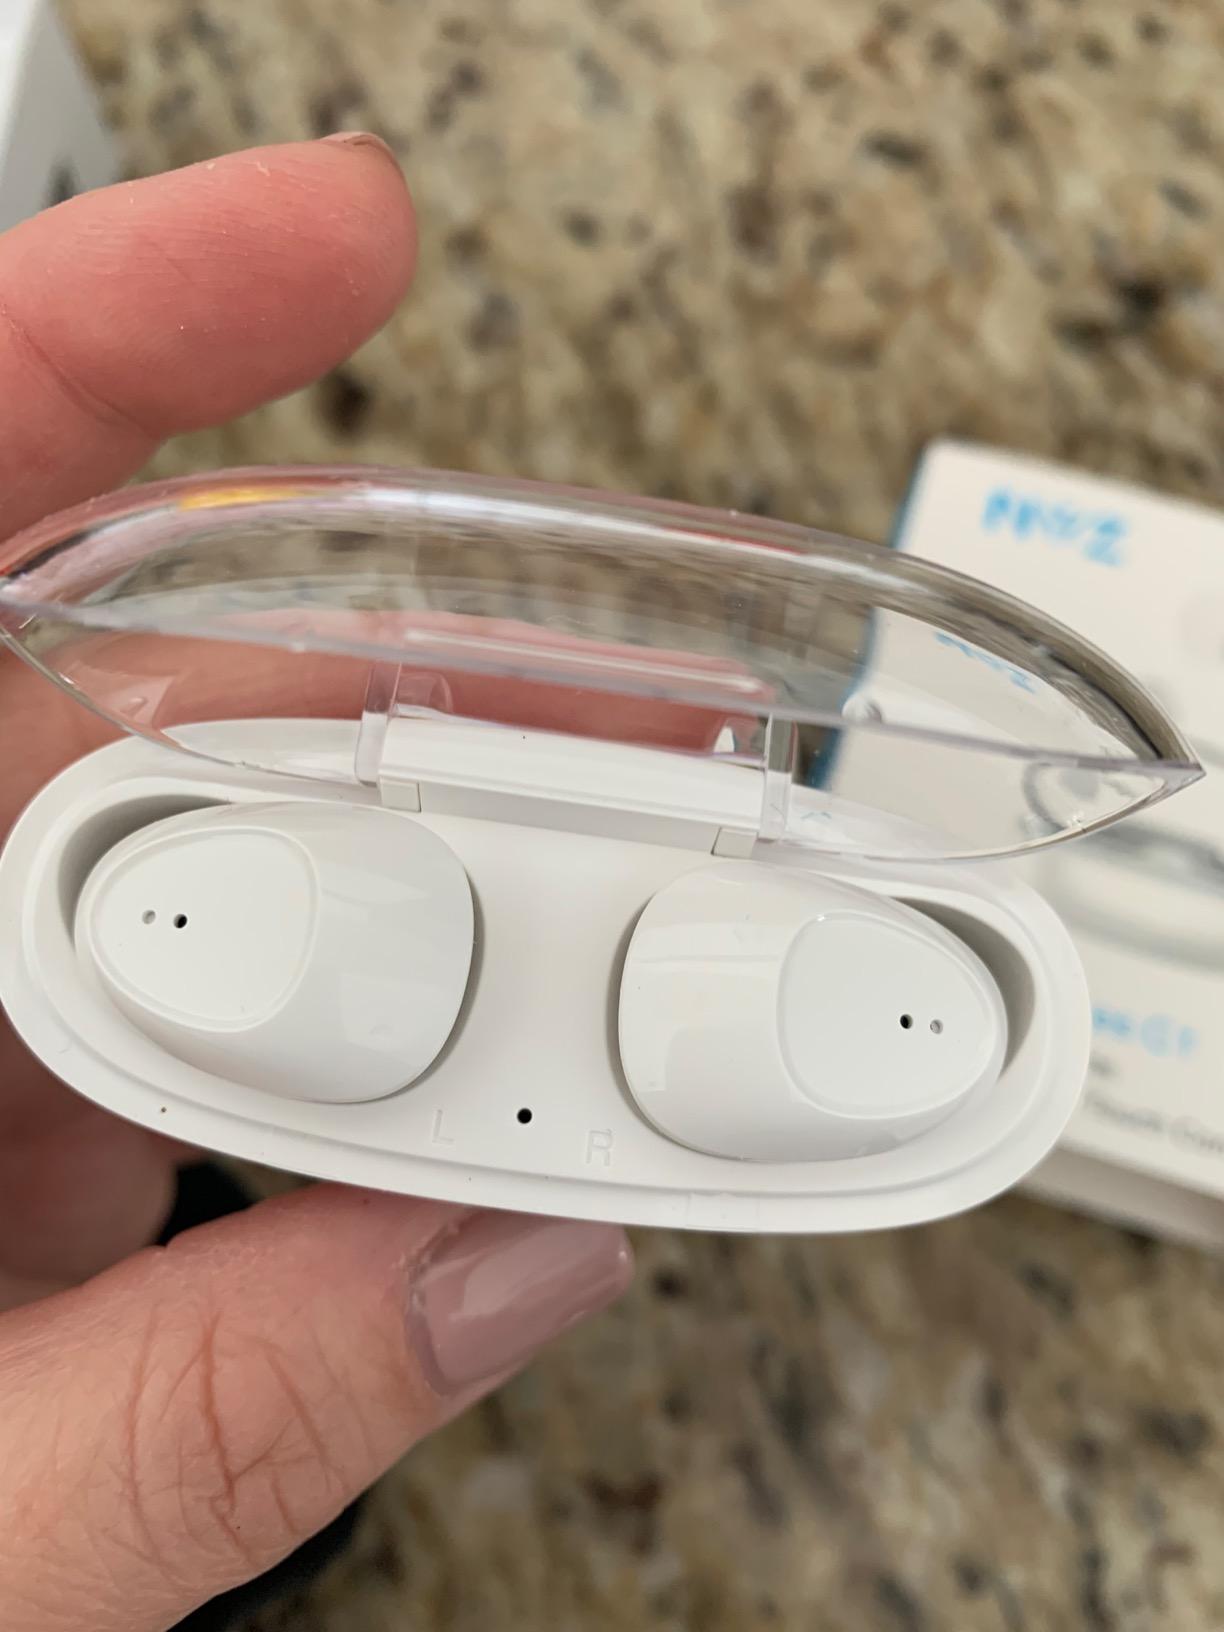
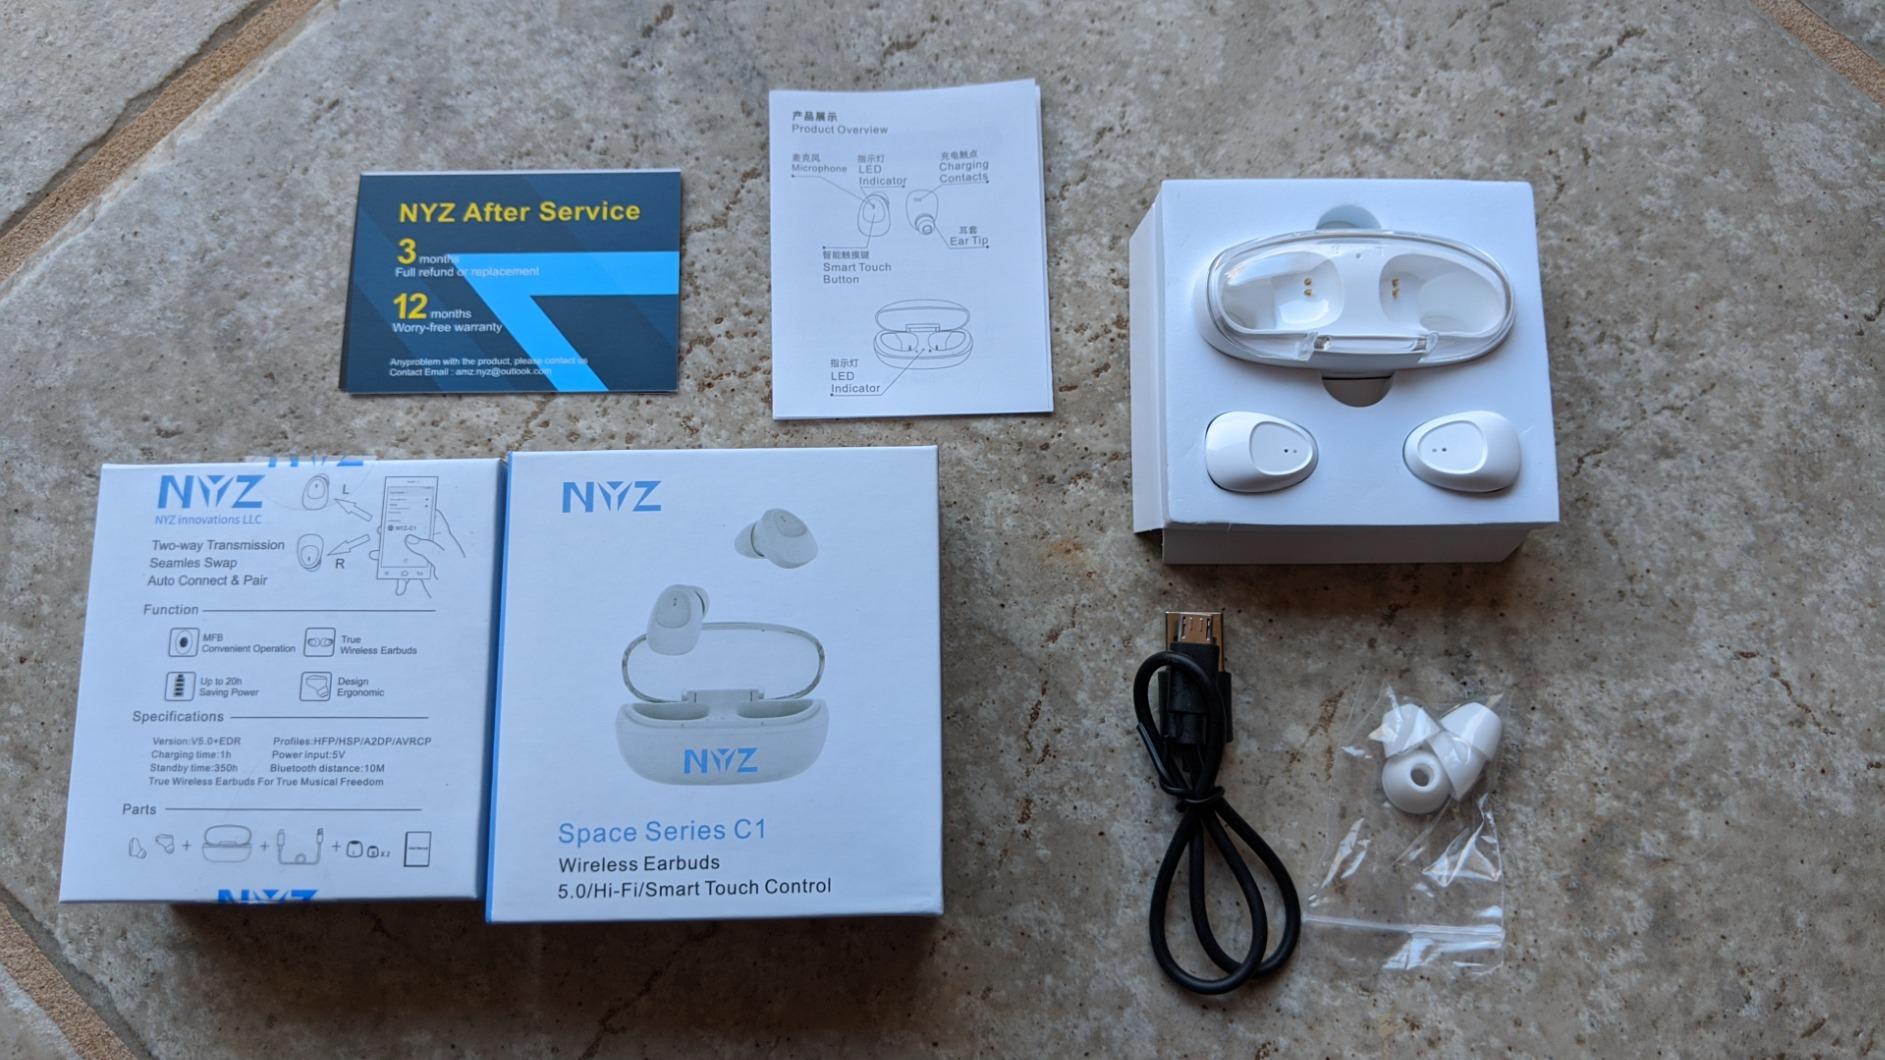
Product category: earbuds
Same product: yes